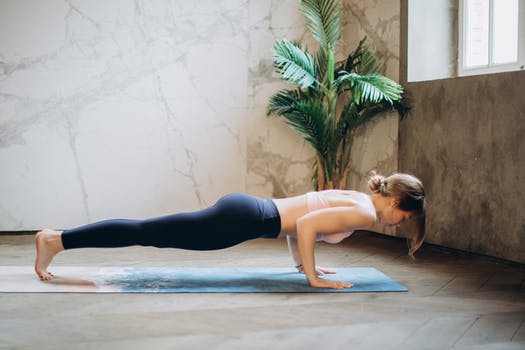
Label: No Watermark